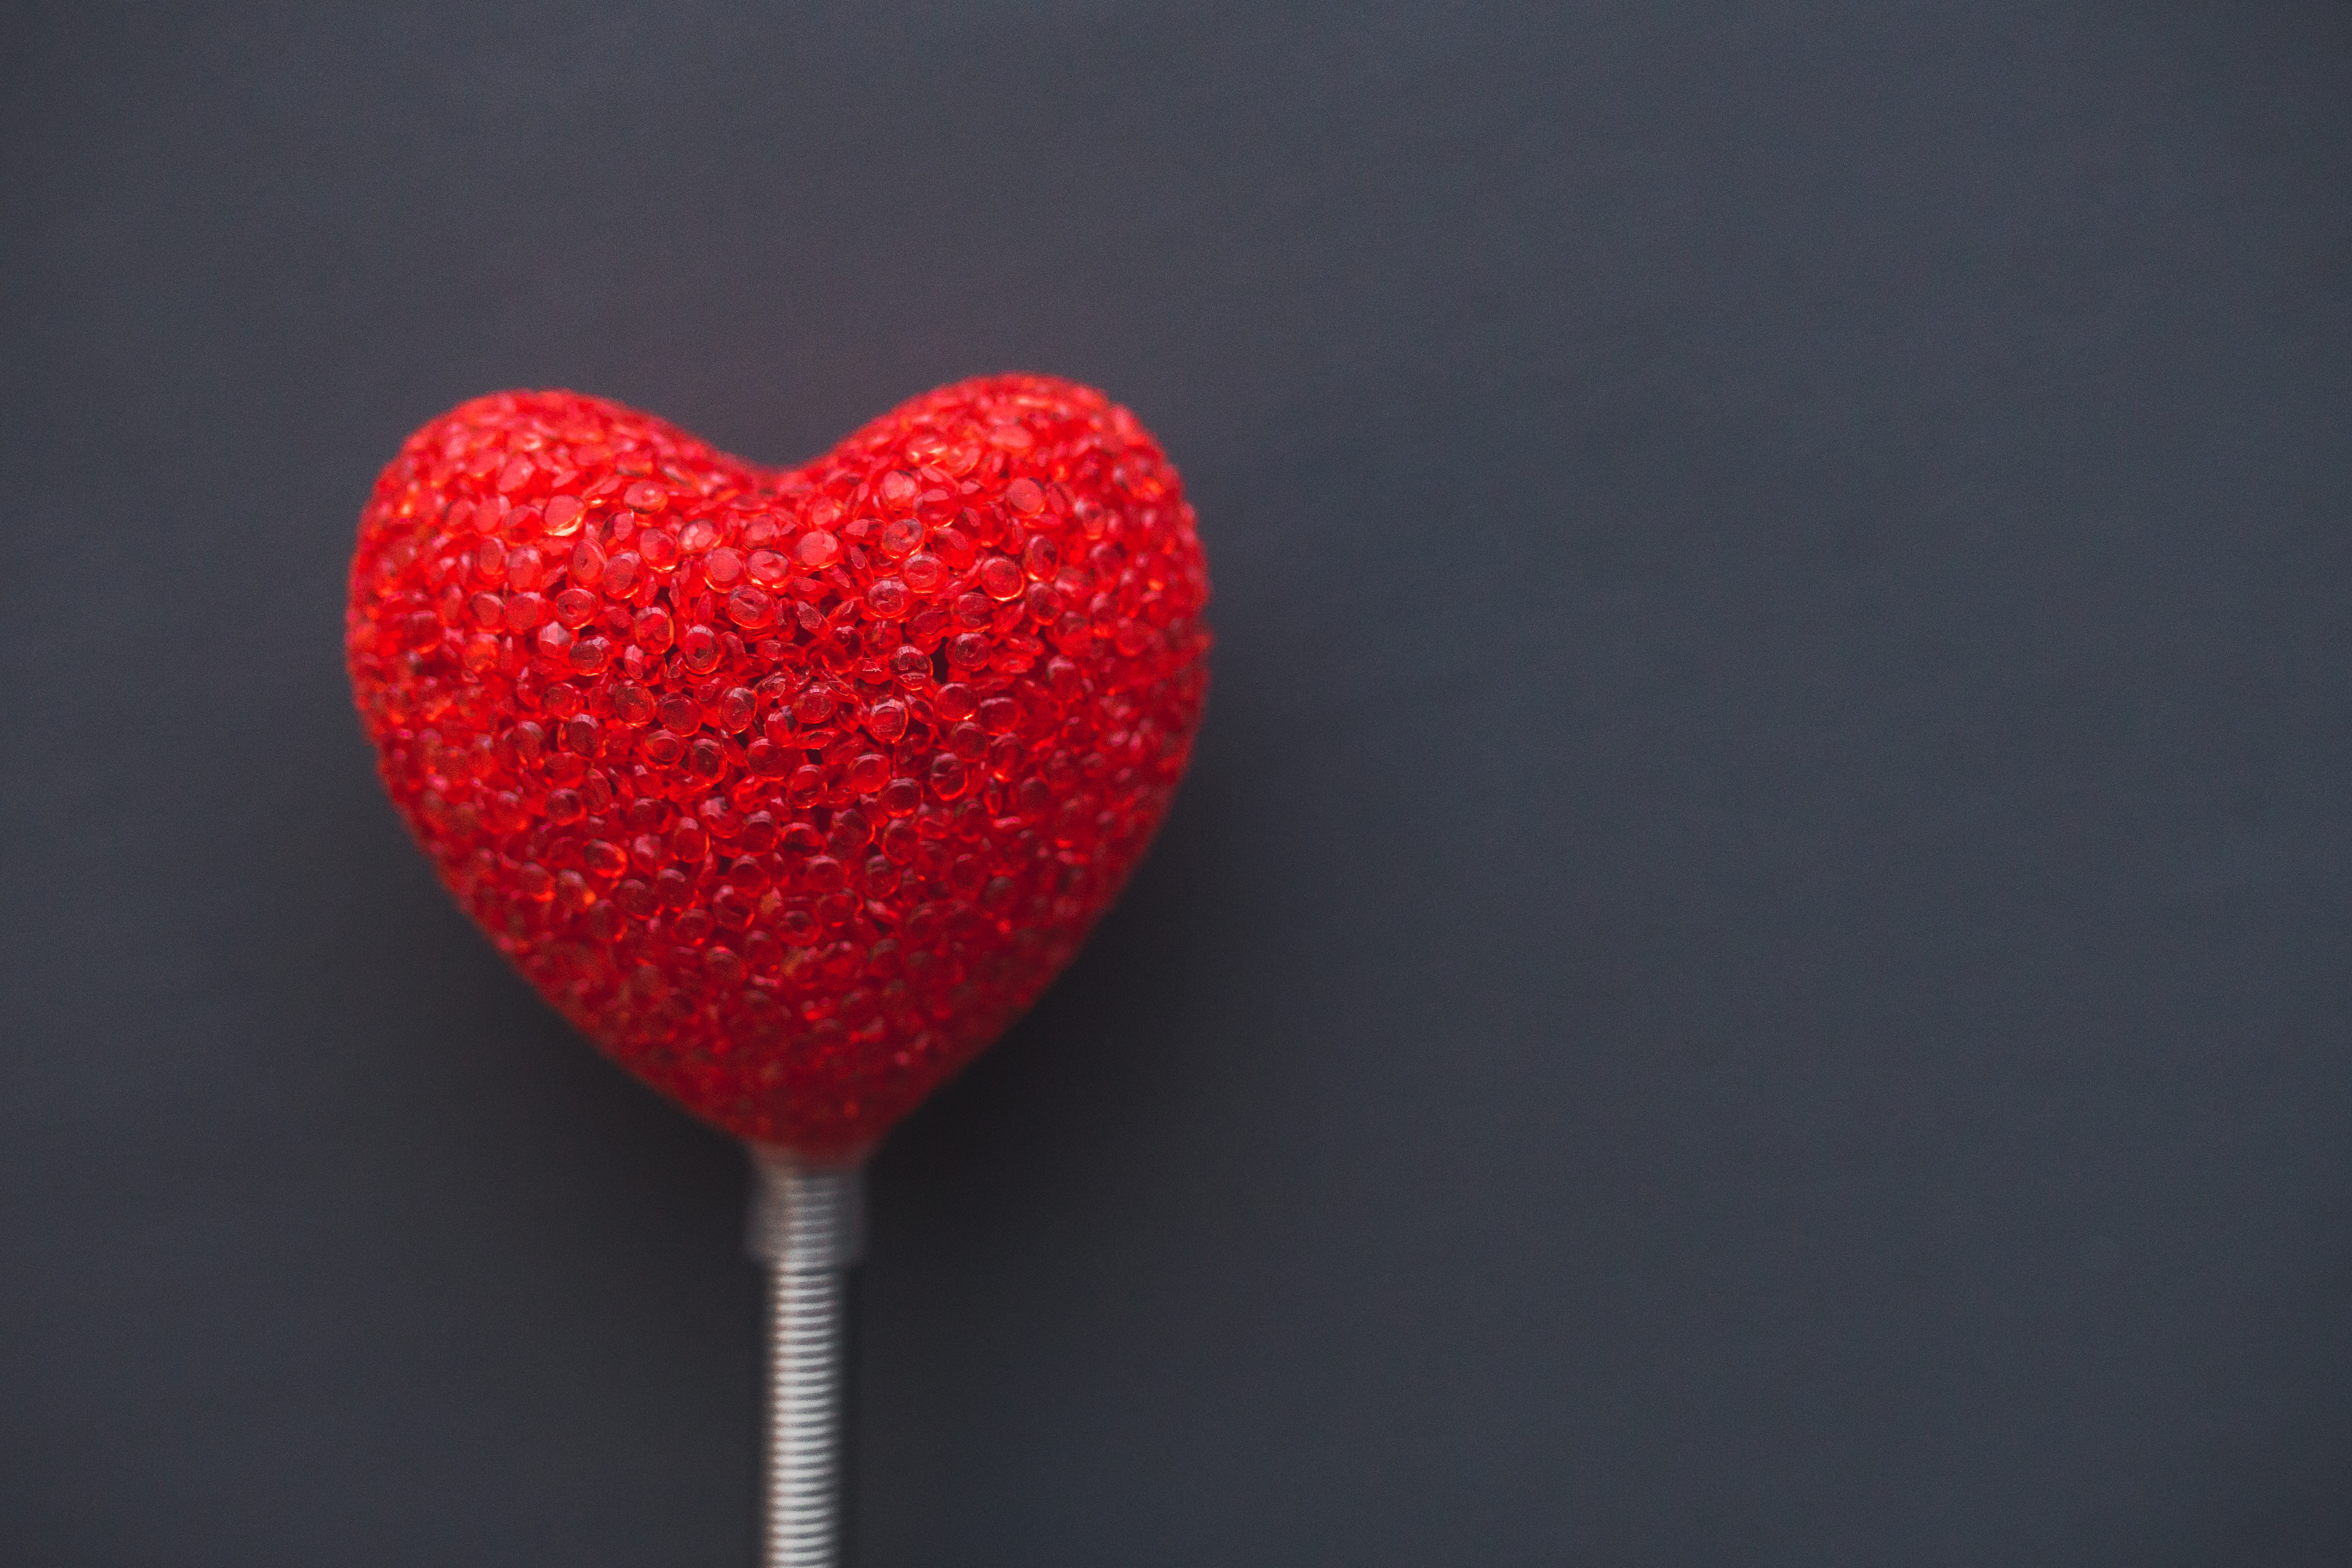
flower, petal, love, heart, food, red, romance, romantic, dessert, lip, human body, organ, valentines day, macro photography, valentine's day